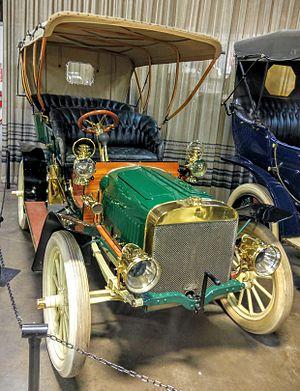
Les Ford B sont deux modèles d'automobile, du constructeur automobile américain Ford, l'un construit à environ 500 exemplaires entre 1904 et 1906, et le second à plus de 5 millions d'exemplaires entre 1932 et 1934.